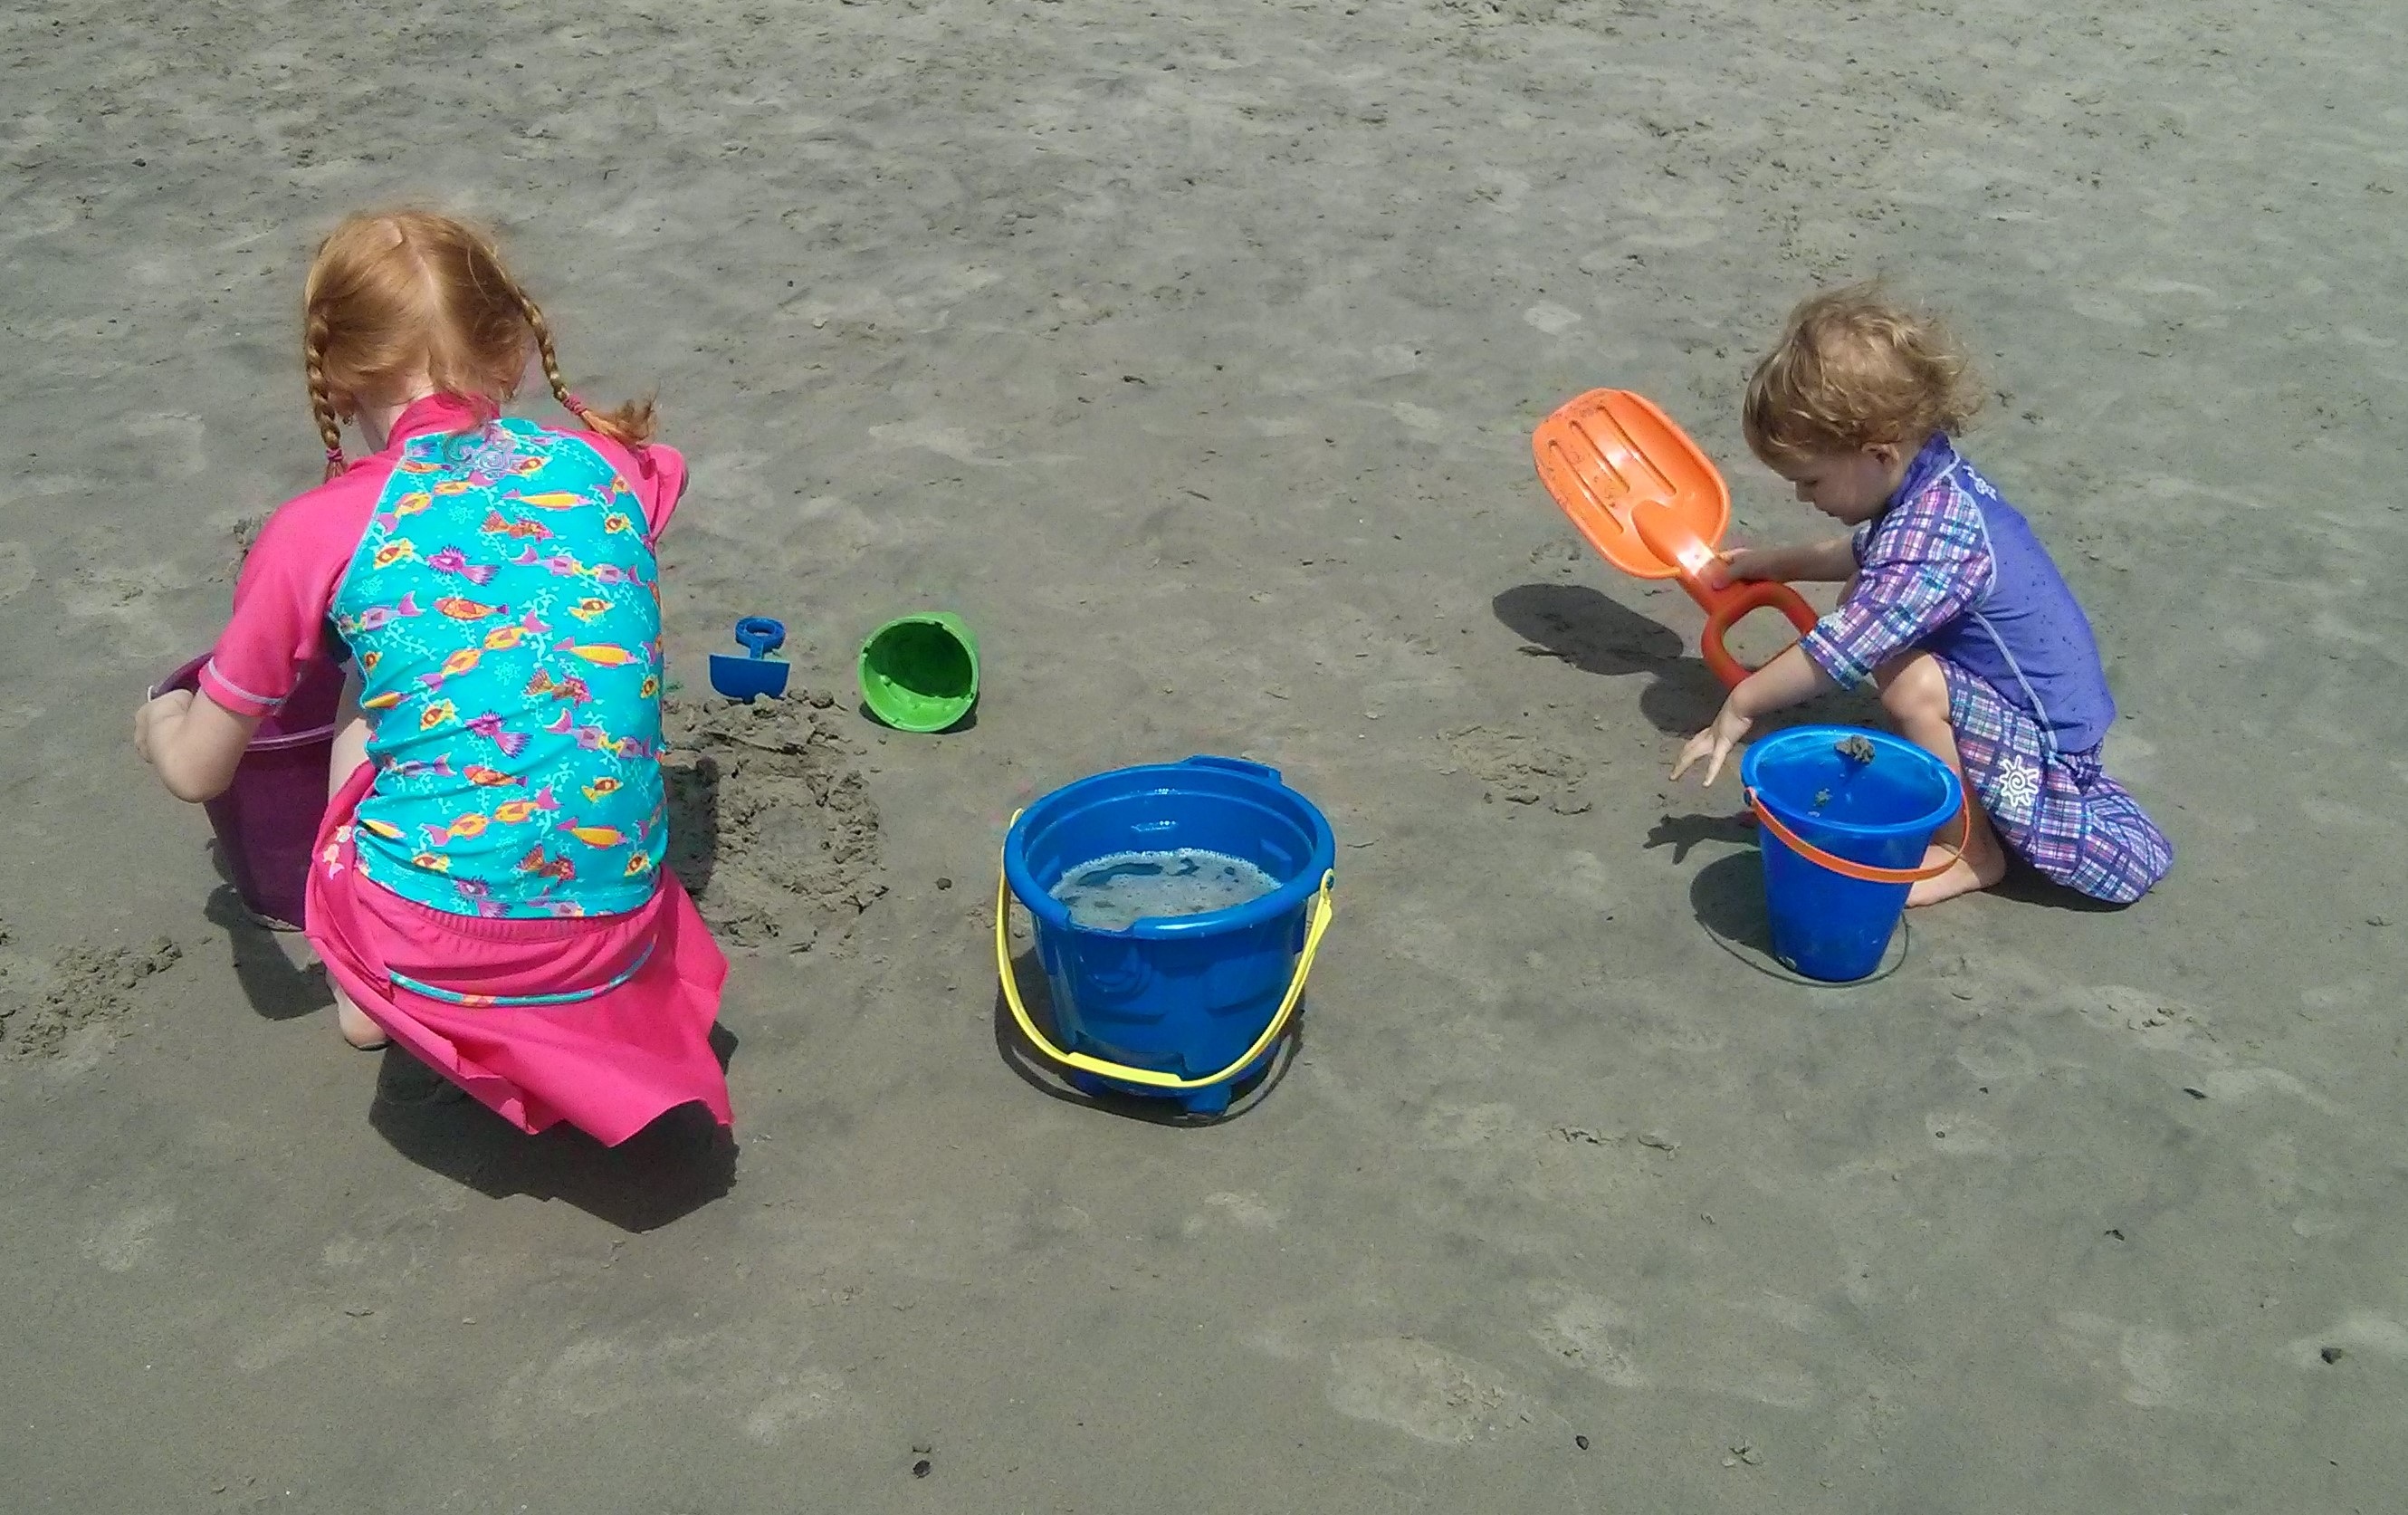
beach, sand, ocean, people, sun, play, summer, vacation, travel, child, playing, kids, toddler, sandcastle, beach sand